Frank Le Blond Kloeb

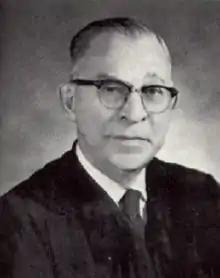

Frank Le Blond Kloeb (June 16, 1890 – March 11, 1976), also known as Frank L. Kloeb, was a Democratic United States Representative from Ohio, serving two terms from 1933 to 1937. He was also a United States district judge of the United States District Court for the Northern District of Ohio. He is the most recent Democrat to represent his district in the House of Representatives.